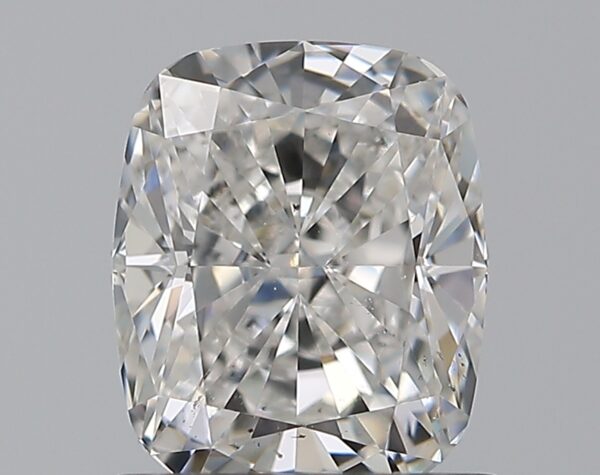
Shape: cushion
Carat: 1
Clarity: VS2
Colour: F
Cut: EX
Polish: EX
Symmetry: VG
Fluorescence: ST
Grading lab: GIA
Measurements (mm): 6.33 x 5.23 x 3.6